Gift Ngoepe

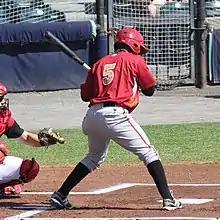
Ngoepe batting for the Altoona Curve in 2015

Ngoepe played the entire 2012 season with Bradenton, and in a then career-high 124 games played he hit .232/.330/.338 with nine home runs and 36 RBI and a career-high 22 stolen bases. He also played 16 games for the Scottsdale Scorpions of the Arizona Fall League. In 2013, he again began the season with Bradenton, playing 28 games and batting .292/.424/.427 before being promoted to the Double-A Altoona Curve, where he played 72 games. In Altoona, Ngeope batted .177/.278/.282 with three home runs, 16 RBI, and 10 stolen bases. He made his second trip to the Arizona Fall League at the end of the season, playing 17 games for Scottsdale.